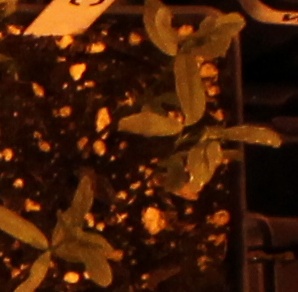
Label: Lentil